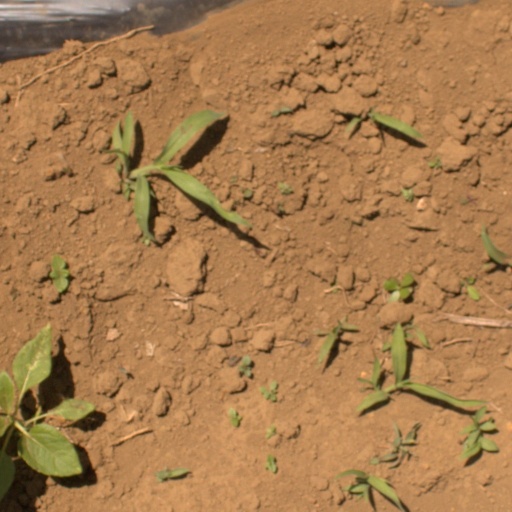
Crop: Jerusalem artichoke